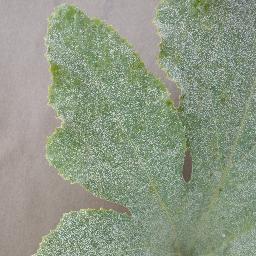
Label: Squash___Powdery_mildew